Norton Mound group

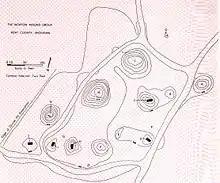
Map of mound locations

The site of the mounds is located between Indian Mounds Drive and Interstate 196 in Wyoming, Michigan near the Grand River. The Norton Mounds site covers approximately 55 acres and is currently closed to the public. The Norton Mounds were once part of a more extensive grouping of mounds that included the Converse Mounds ("20KT2"), a grouping of nearly thirty mounds near what is today downtown Grand Rapids. The Converse Mounds were razed in the nineteenth century as Grand Rapids expanded, and no trace remains of them today.